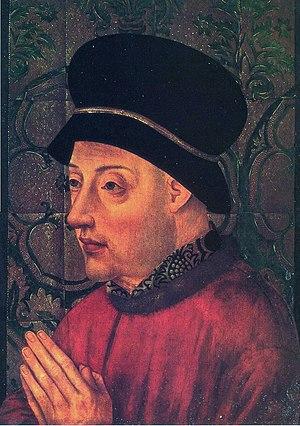
Jean Iᵉʳ, né à Lisbonne le 11 avril 1357 et mort dans la même ville le 14 août 1433, est le dixième roi de Portugal. Il est le fils illégitime du roi Pierre Iᵉʳ et de Thérèse Lourenço. En 1364, il est consacré Grand Maître de l'ordre d'Aviz. Il devient roi de Portugal, premier de la seconde dynastie en 1385, après la crise de 1383-1385. L'excellente image laissée par son règne dans l'esprit des Portugais lui vaut le surnom de « Jean Iᵉʳ de Bon Souvenir » et parfois ceux de « Jean Iᵉʳ le Grand » ou « Jean Iᵉʳ le Bon ».